Switzerland in the Napoleonic era

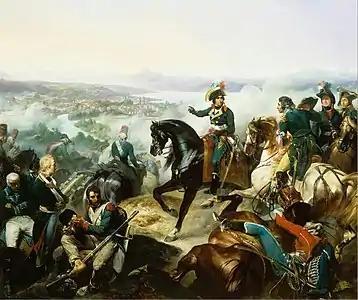
Masséna at the Second Battle of Zurich

Before Charles could regroup, orders arrived from the Aulic Council, the imperial body in Vienna charged with conduct of war, to countermand his plan; Charles' troops were to leave Zurich in the supposedly capable hands of Korsokov, re-cross the Rhine and march north to Mainz. Charles stalled this operation as long as he could, but eventually he had to concede to Vienna's orders. Consequently, the Russian troops under a novice general replaced the Austrian troops and their seasoned commander. Charles withdrew his force to the north of the Rhine. Although the order to Charles to recross the Rhine and march north was eventually countermanded, by the time such instructions reached him, they were too late to reverse.